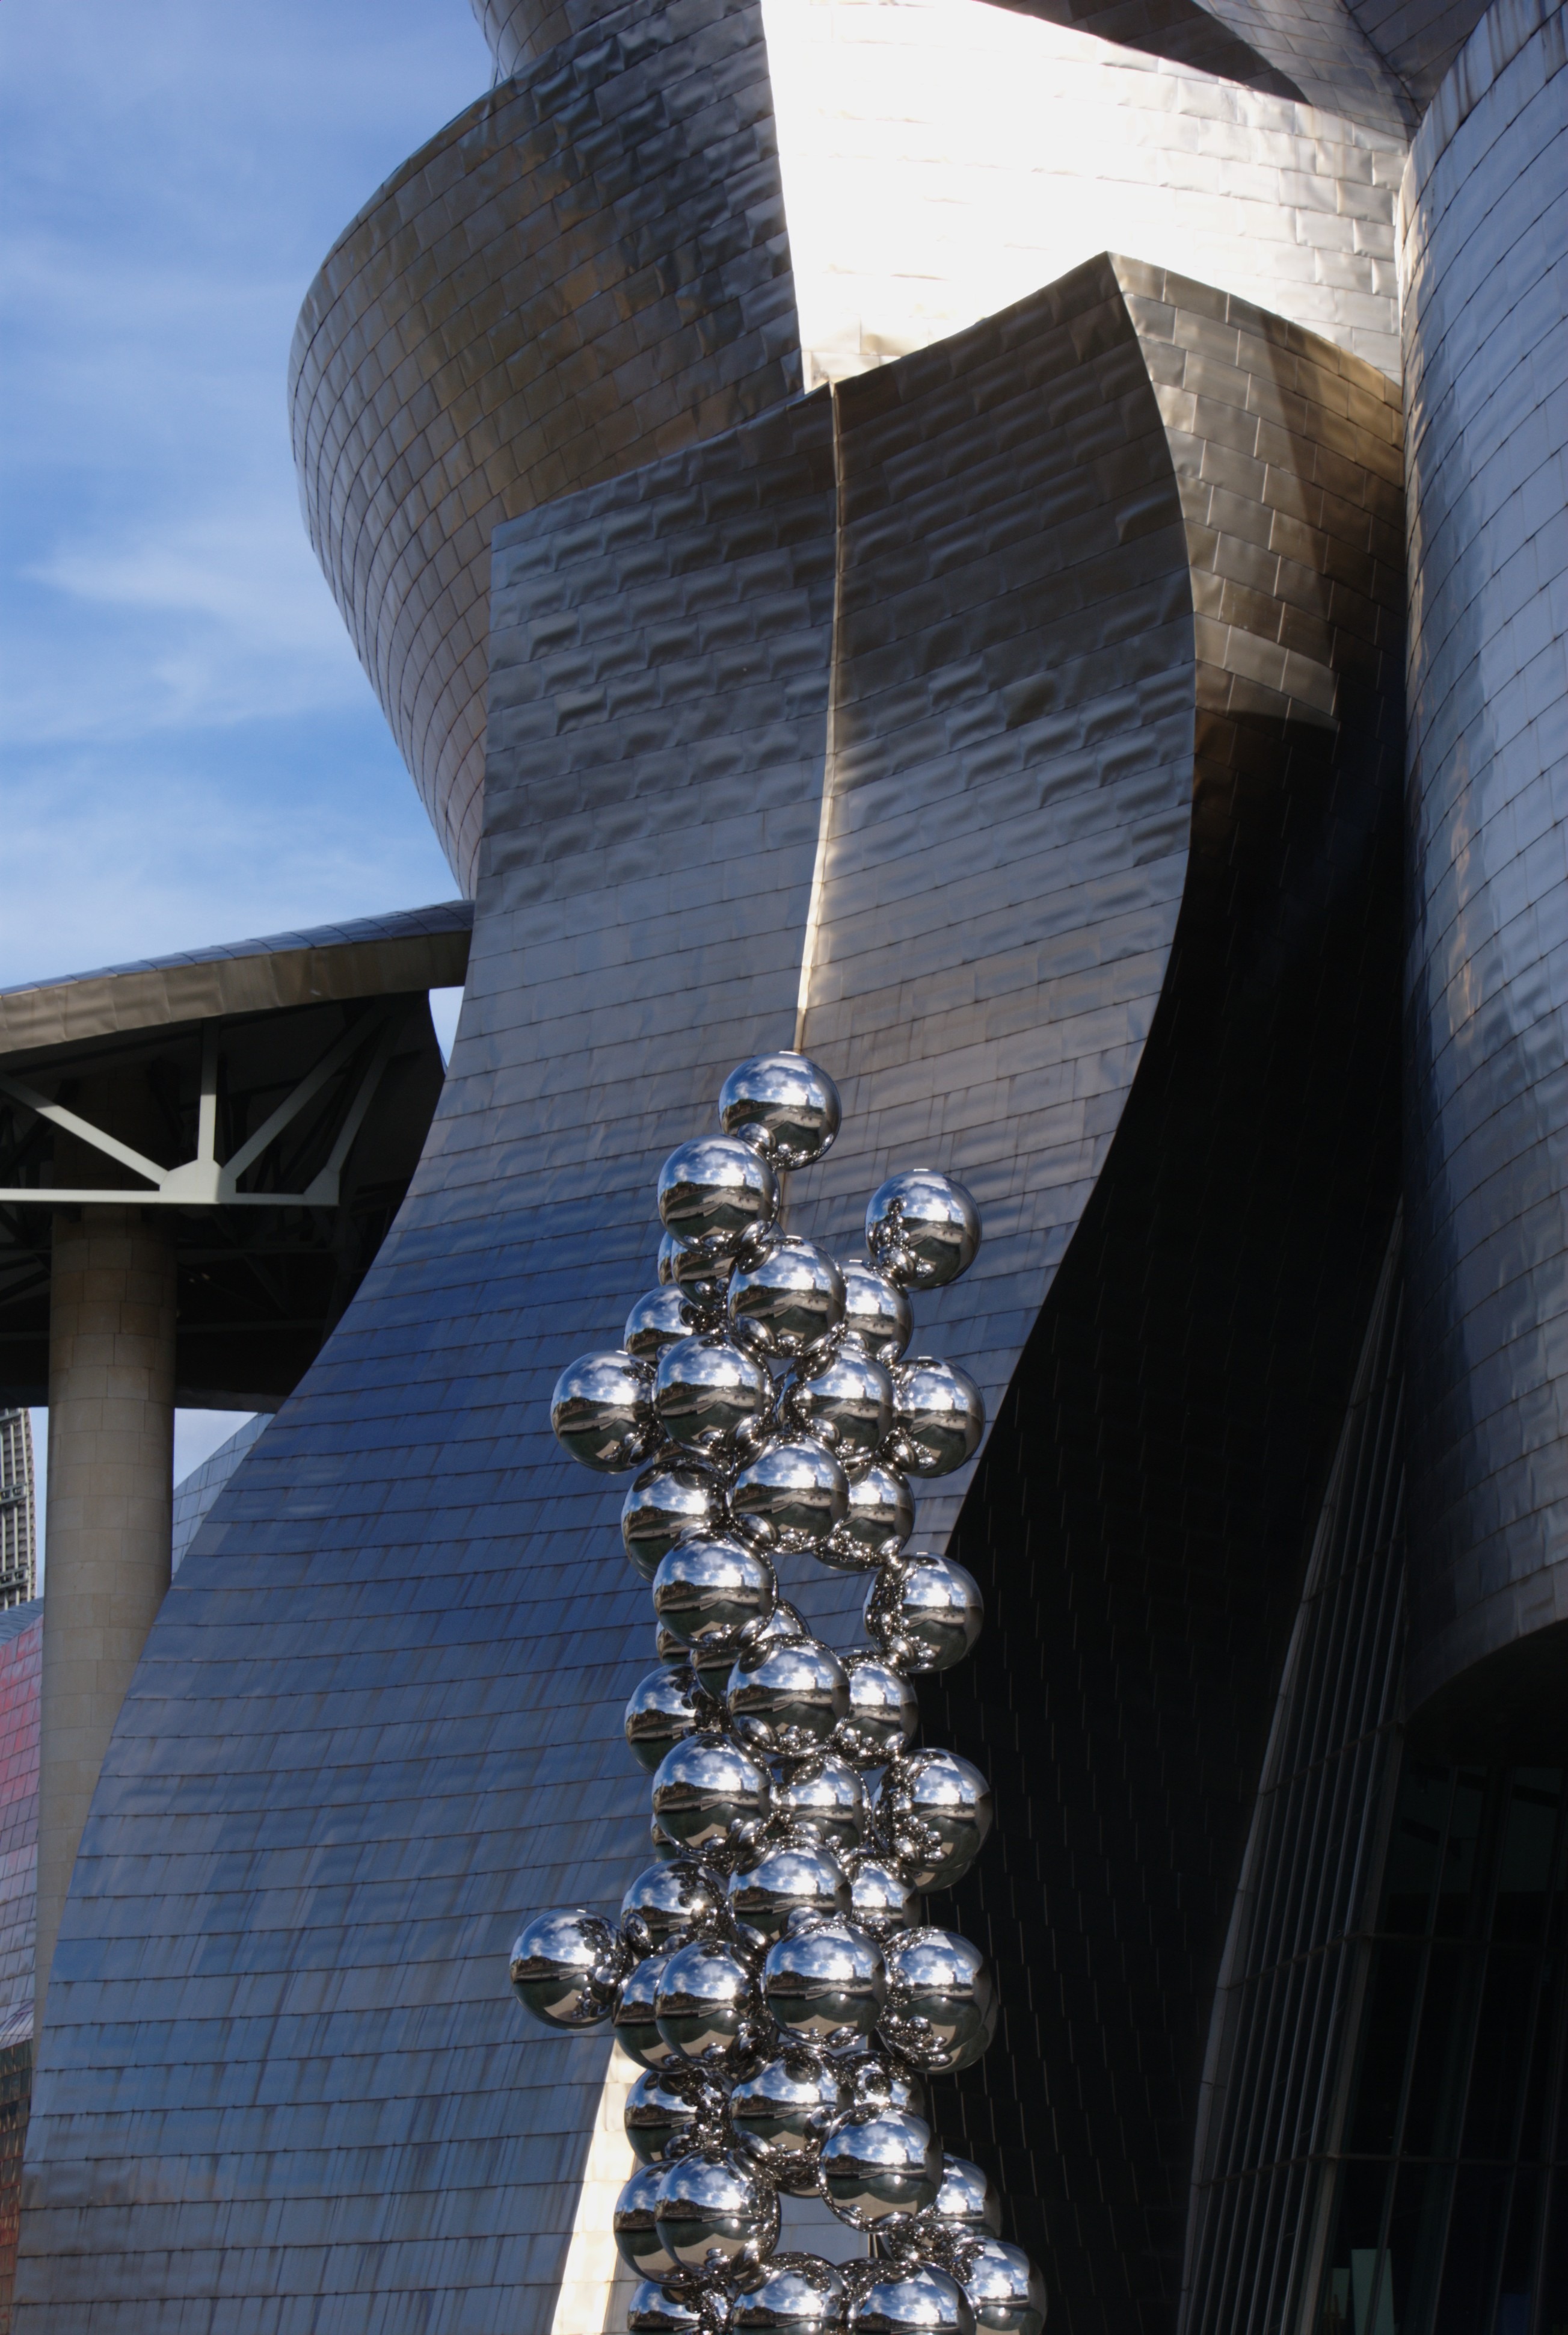
architecture, skyscraper, blue, lighting, light fixture, bilbao, guggenheim, fashion accessory